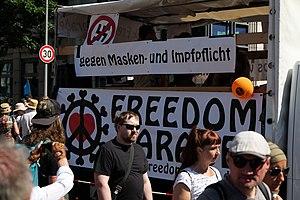
Cet article présente les différents mouvements d'opposition au port du masque durant la pandémie de Covid-19 dans divers pays du monde, ainsi que les arguments défendus par les divers opposants dans ces pays.